West Coast Wildlife Centre

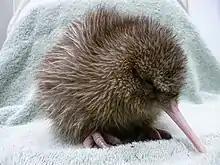

The West Coast Wildlife Centre is privately-owned facility started by English-born Richard Benton. Benton had purchased the International Antarctic Centre from Christchurch Airport in 2000 and set up a facility for rehabilitation of the local white-flippered subspecies of blue penguin (kororā). Wanting to undertake another conservation initiative, he opened the $2.5 million West Coast Wildlife Centre in November 2010 in the small town of Franz Josef / Waiau, on the West Coast of New Zealand. The town largely exists to support tourist access to nearby Franz Josef Glacier; the Wildlife Centre building was originally a multi-million-dollar indoor ice climbing attraction called the Hukawai Glacier Centre, which had closed just a few months before (the Wildlife Centre incorporated its glacier interpretation exhibit).